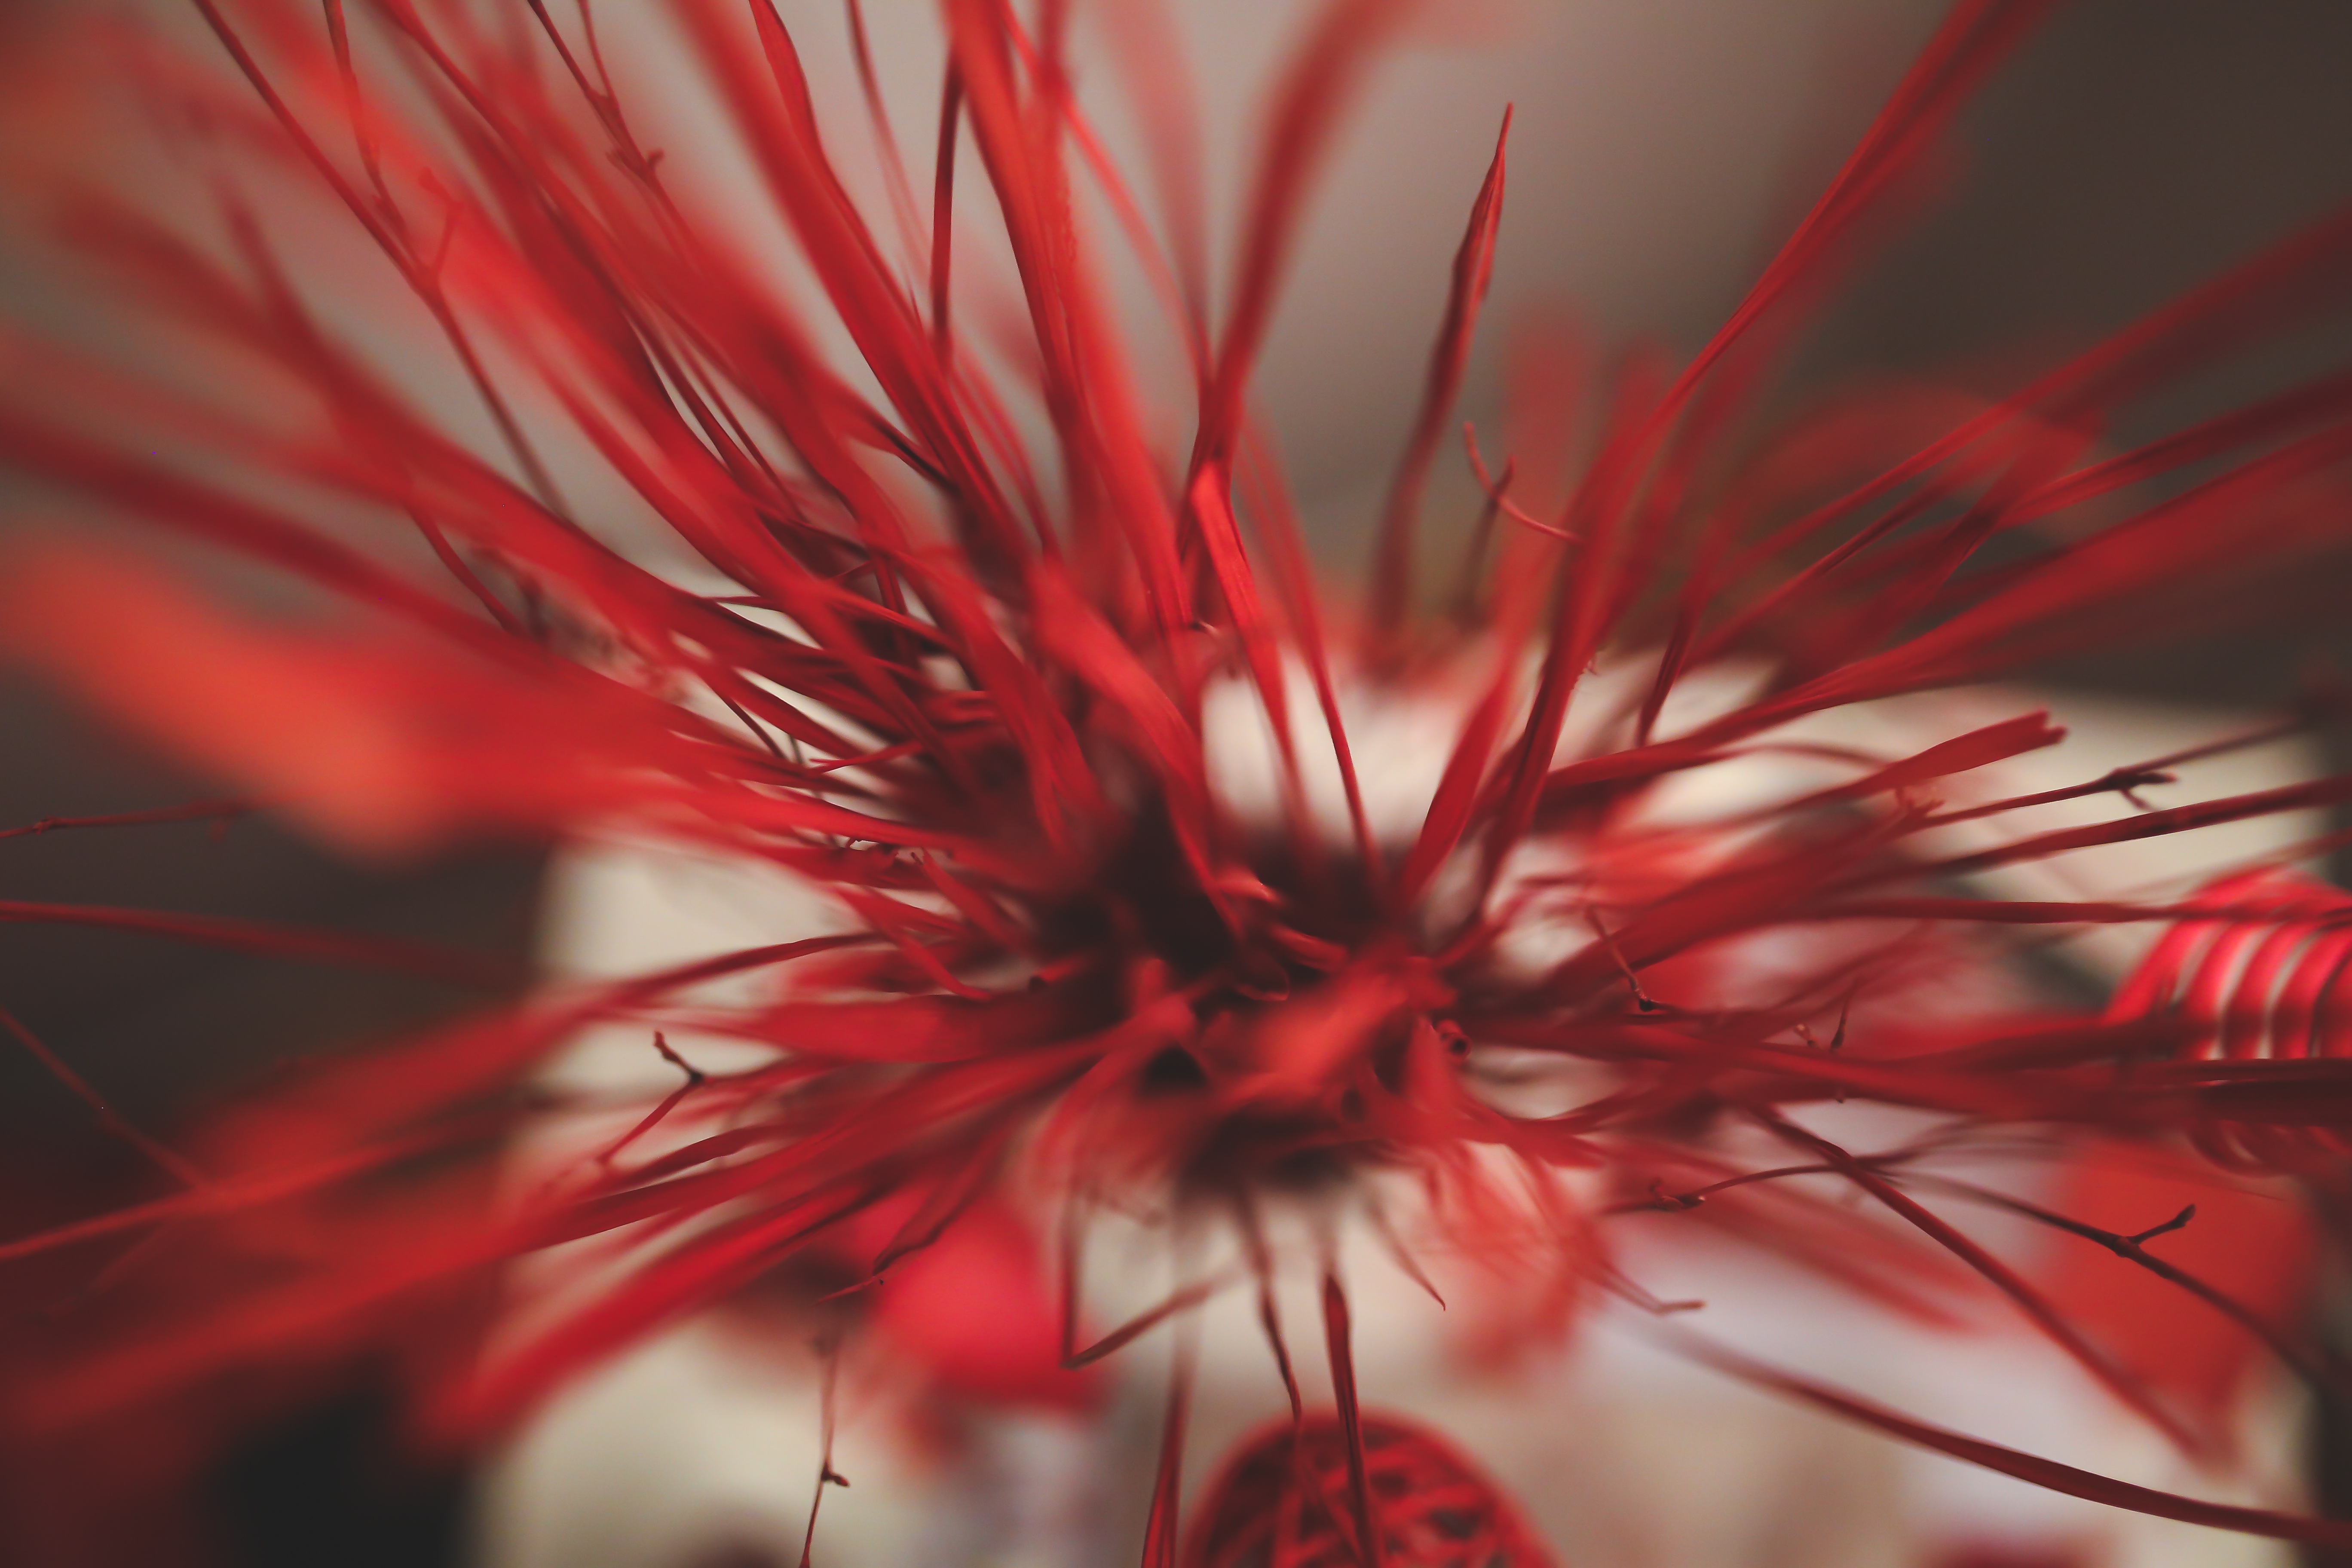
branch, bokeh, plant, photography, texture, leaf, flower, petal, red, flora, close up, lines, background, macro photography, flowering plant, land plant